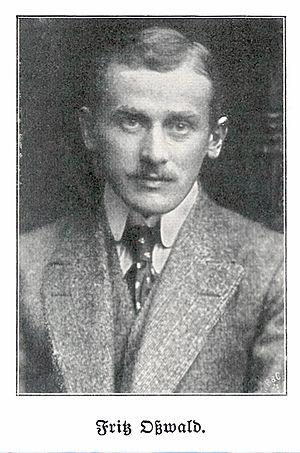
Fritz Osswald est un peintre postimpressionniste, membre de la Sécession de Munich et de la colonie d'artistes de Darmstadt.